Life After Manson

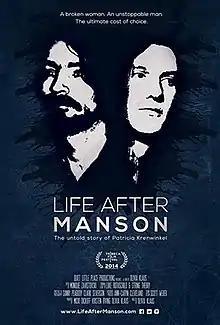
Film poster

Life After Manson is a 2014 documentary film, and is based on the story of Manson Family member Patricia Krenwinkel, who was involved in the infamous Tate-LaBianca murders in 1969. In the documentary Krenwinkel discusses her childhood, her life with the family, and her life in prison. The film premiered at the 2014 Tribeca Film Festival.